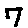
Label: 7